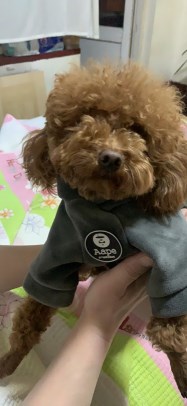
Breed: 7449-n000128-teddy